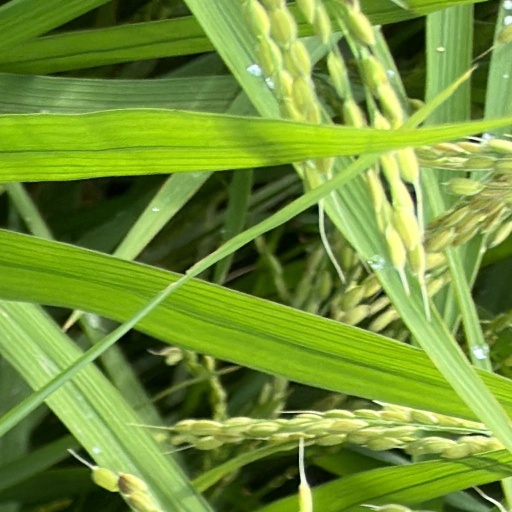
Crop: rice